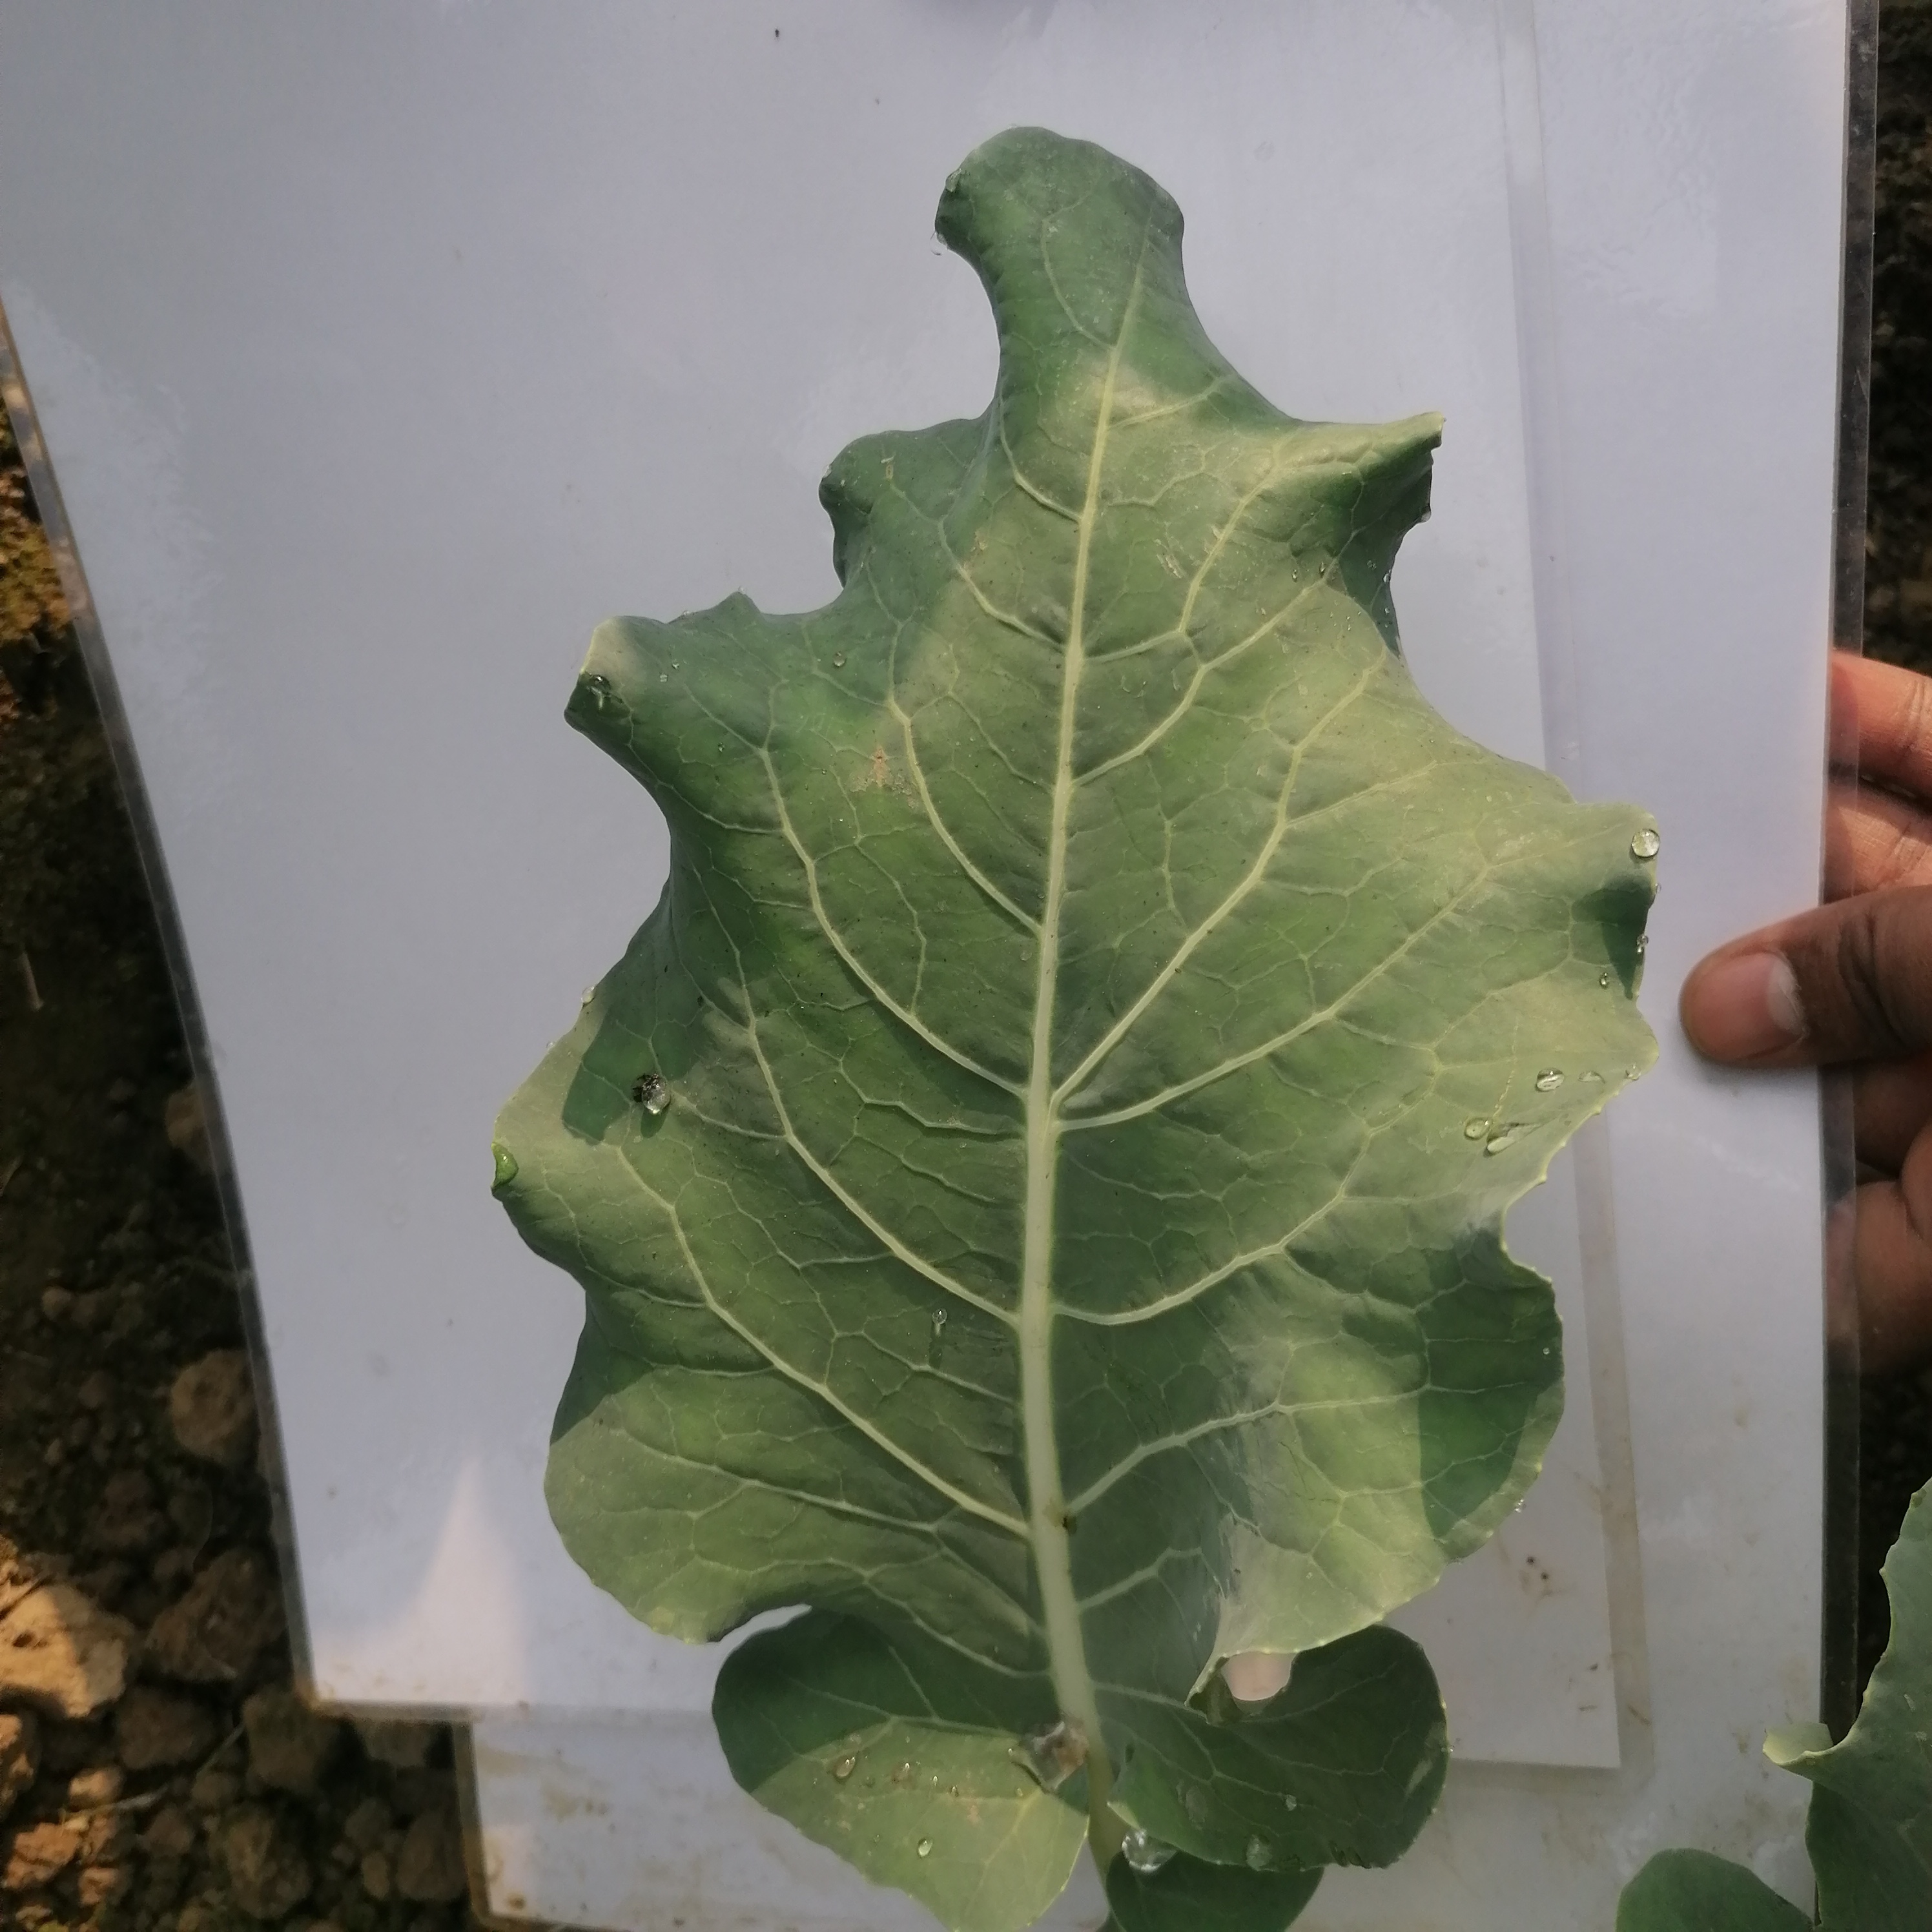
Label: Healthy